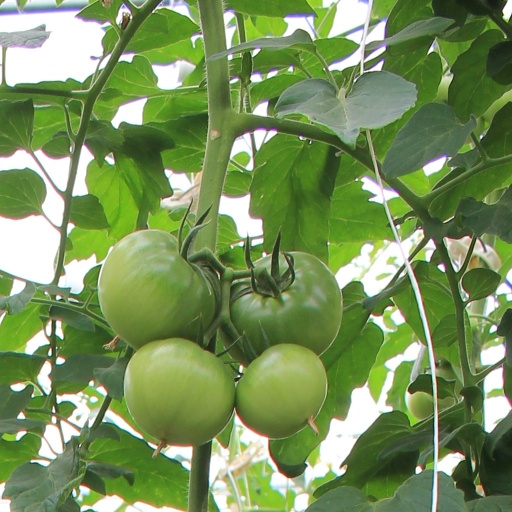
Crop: tomato